Robert W. Fyan

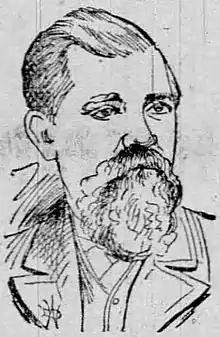
"St. Louis Daily Globe-Democrat", November 6, 1890

Robert Washington Fyan (March 11, 1835 – July 28, 1896) was a U.S. Representative and soldier from Missouri.